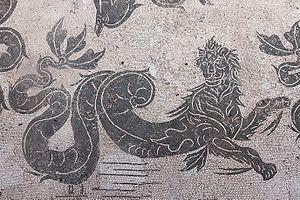
Monstre marin, détail d'une mosaïque représentant Poséidon. Salle 4 des Thermes de Neptune, Ostia Antica, Latium, Italie.
L’hippocampe, ou « cheval marin », est dans la mythologie grecque une créature fantastique dont la partie antérieure est celle d'un cheval, soit la tête, l'encolure et les deux jambes antérieures, et la partie postérieure celle d'un poisson, d'un serpent ou d'un monstre marin. Décrits comme les chevaux des mers, où ils vivent habituellement, deux ou quatre d'entre eux tirent le char de Poséidon. D'autres servaient de monture aux divinités marines mineures, comme les tritons et les Néréides. Chez les Étrusques ils sont assez souvent représentés sur les objets d'art de la période antique comme les mosaïques et les poteries en relation avec le milieu aquatique. Ils y possèdent généralement une longue queue couverte d'écailles vertes et des nageoires de poisson. Comme de nombreuses autres créatures mythologiques, la figure des hippocampes a été reprise en héraldique et dans quelques œuvres modernes.